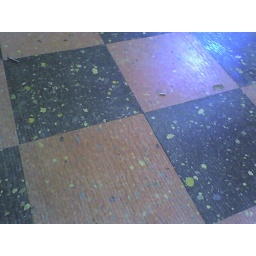
Lovely pink & balck vinyl floor in bedroom